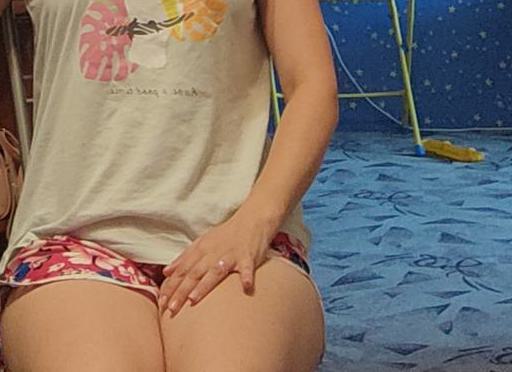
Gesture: no_gesture